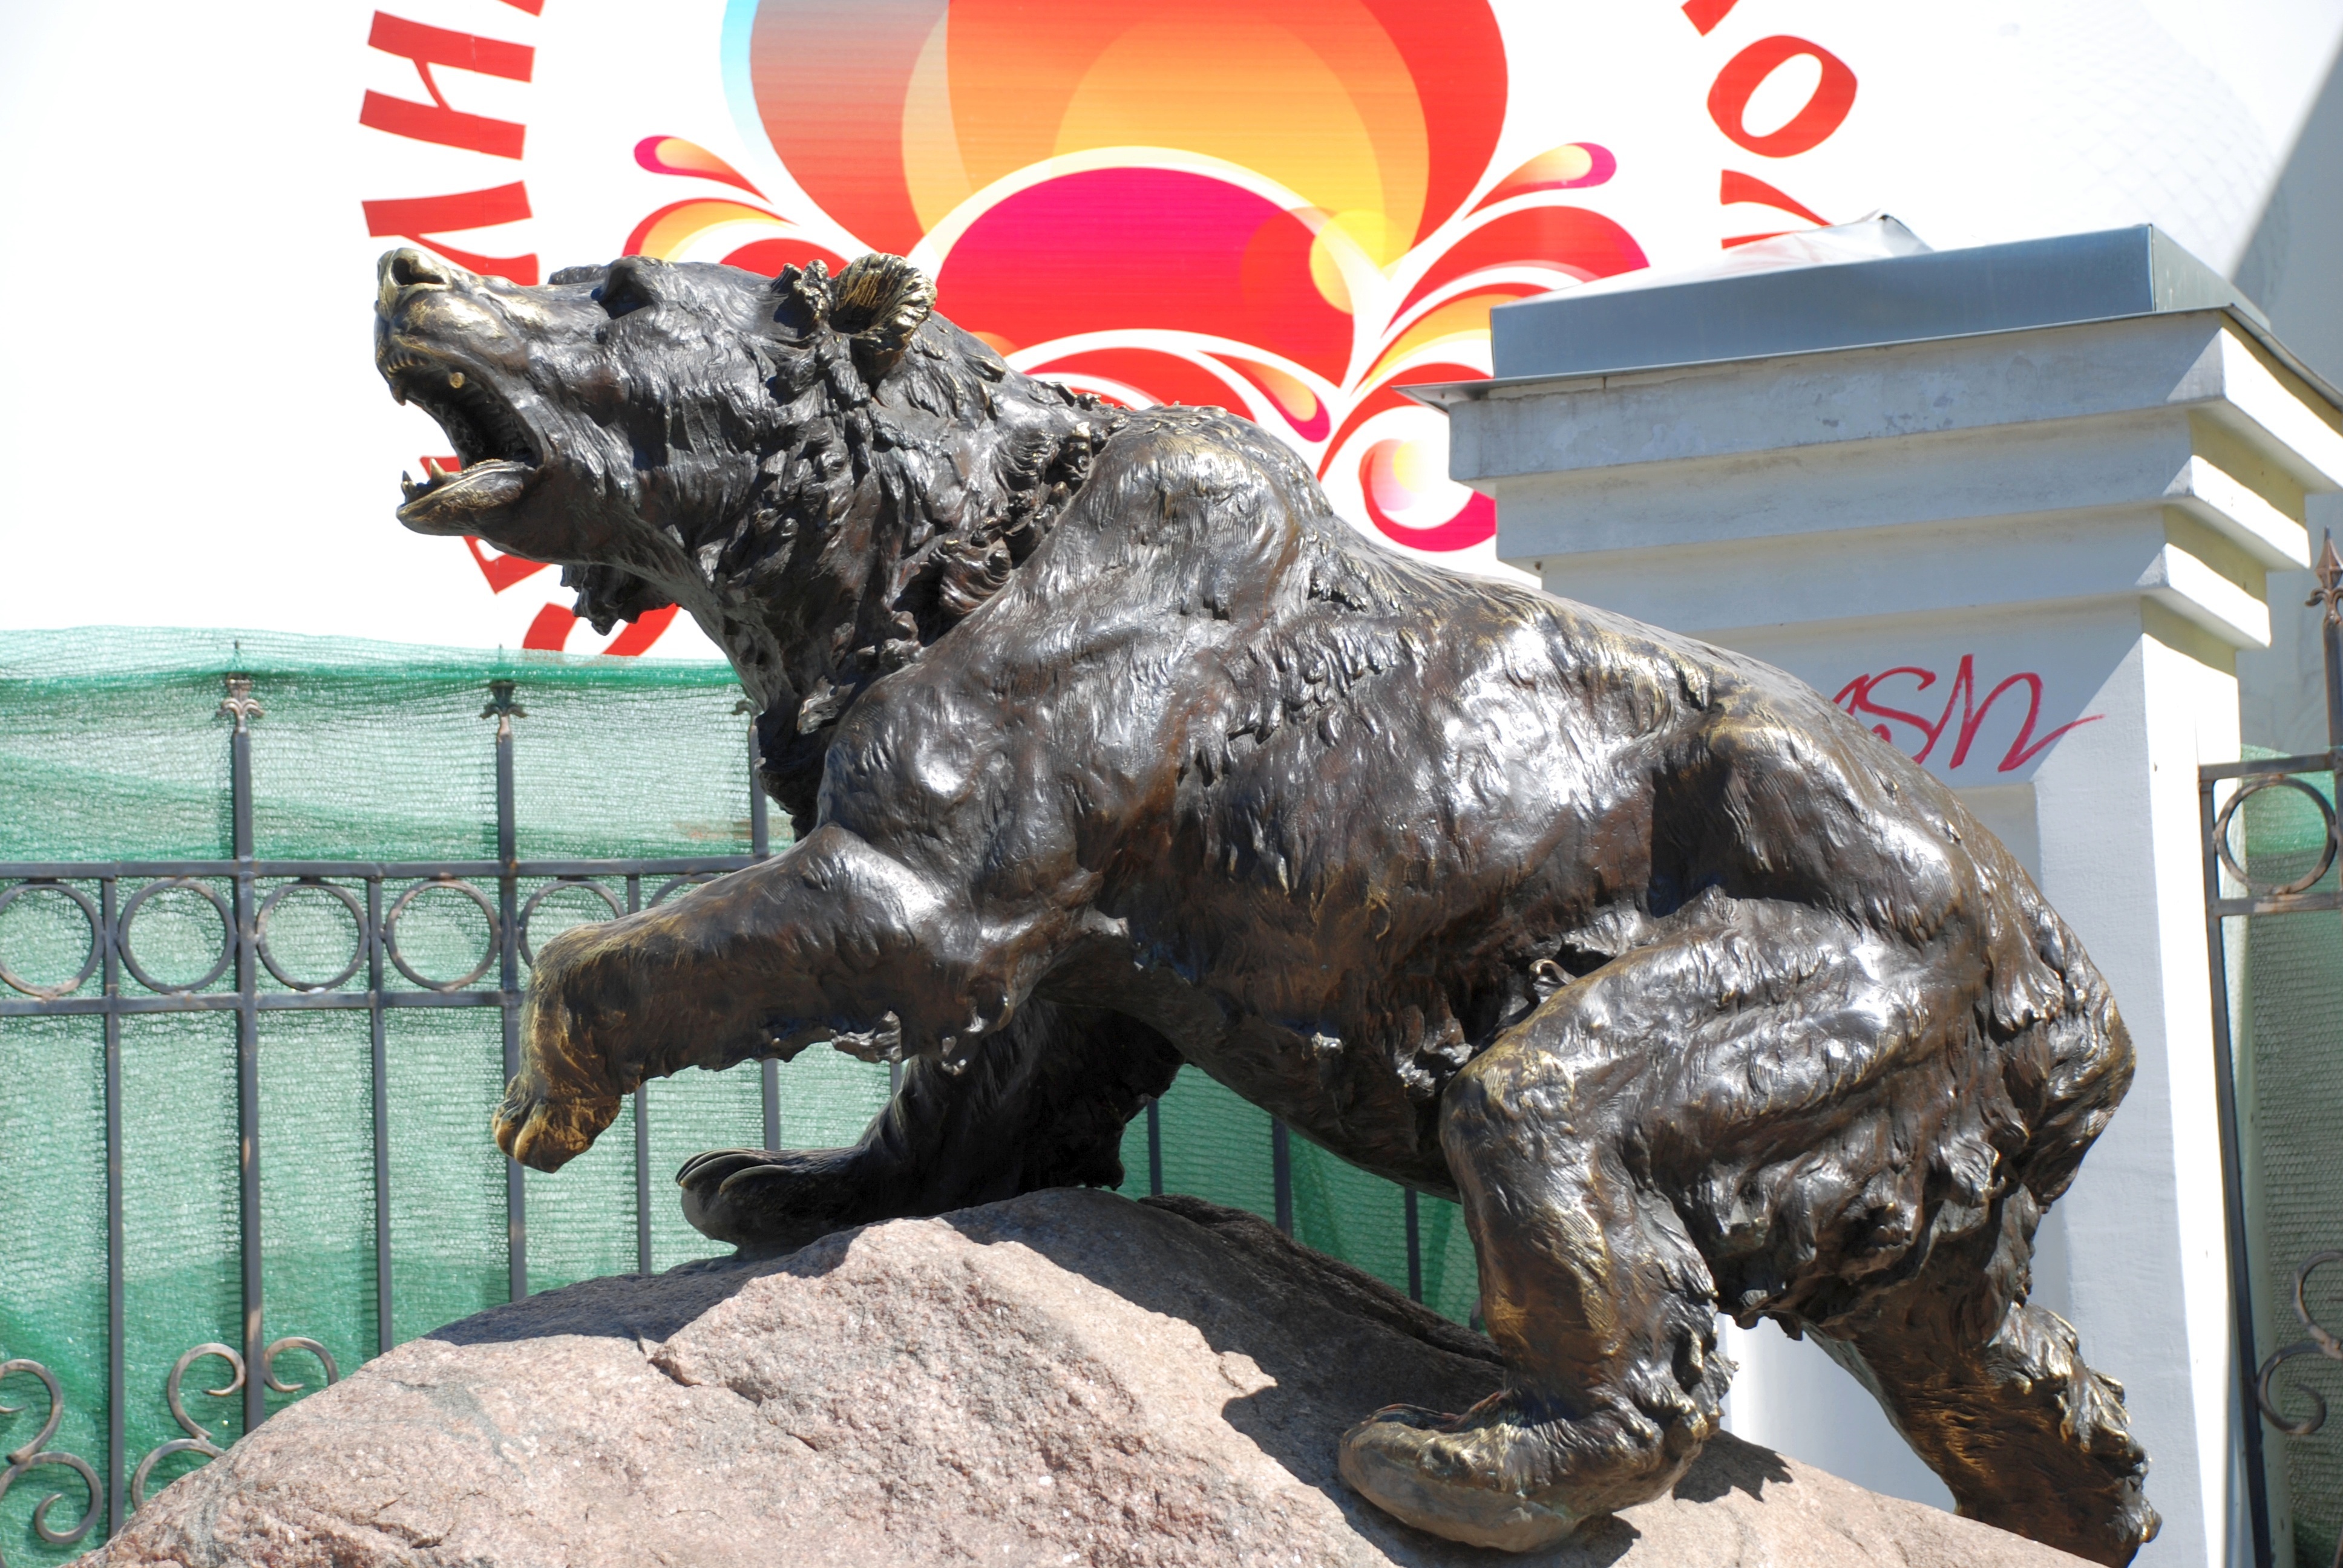
city, monument, cityscape, statue, nikon, sculpture, art, cool image, nikkor, russia, d80, cityscapes, 18135mmf3556g, 18135mm, nikond80, yaroslavl